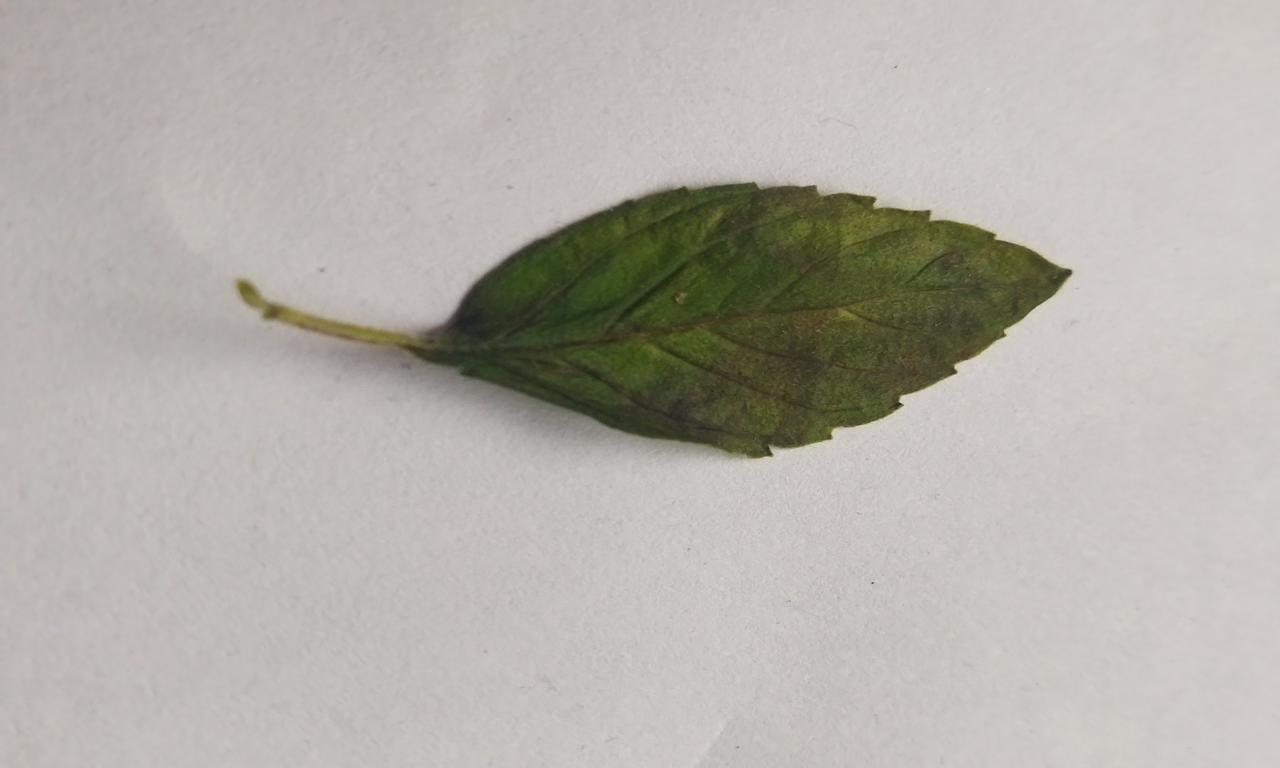
Label: Spoiled